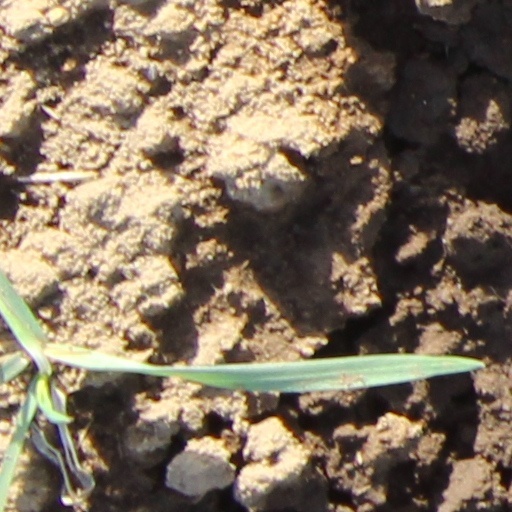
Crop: wheat